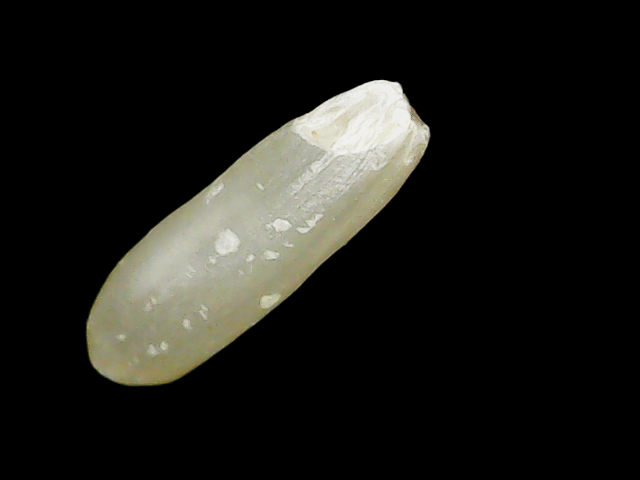
Rice variety: Binadhan7